Gondia district

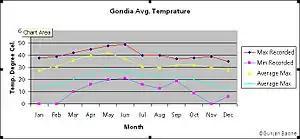
Gondia average temperature

Gondia experiences extreme variations in temperature with very hot summers and very cold winters and has an average relative humidity of 62 per cent. Average recorded rainfall is more than in each rainy season (June to September).